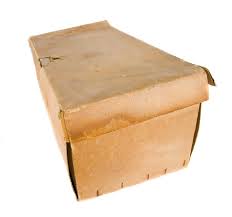
Waste category: cardboard